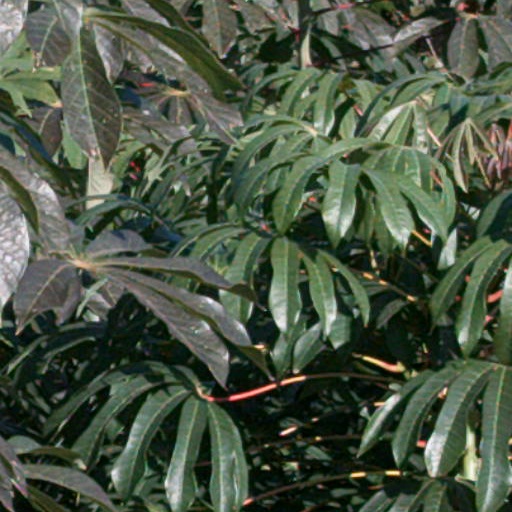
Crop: cassava